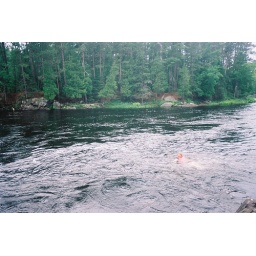
Our white water canoe trip down the Madawaska River in June of 2008.